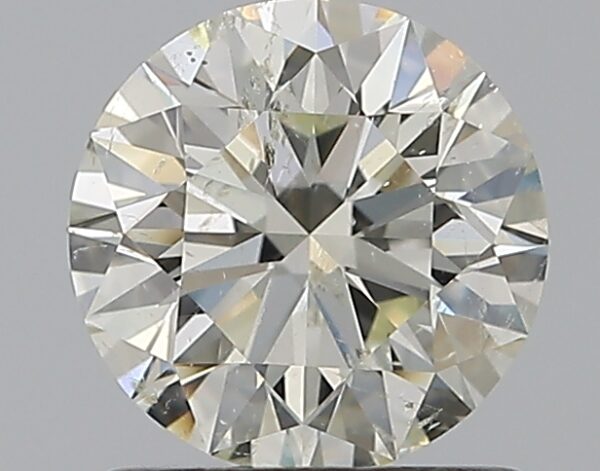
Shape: round
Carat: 1.01
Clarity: I1
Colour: K
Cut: EX
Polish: EX
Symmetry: EX
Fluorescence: F
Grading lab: GIA
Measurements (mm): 6.39 x 6.42 x 4.01